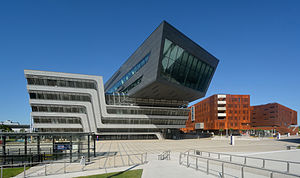
Wirtschaftsuniversität Wien
Wirtschaftsuniversität Wien eller Handelshøjskolen i Wien er det største universitet i Europa, der har fokus på erhverv og økonomi og en af de største universiteter i Østrig målt på antal af studerende.